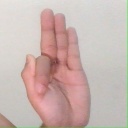
अक्षर: फ